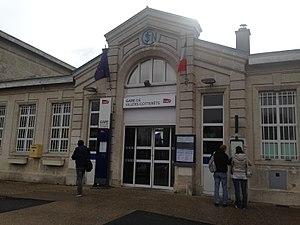
Gare de Villers-Cotterêts-2016